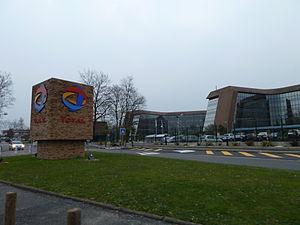
Centre scientifique et technique Jean Féger